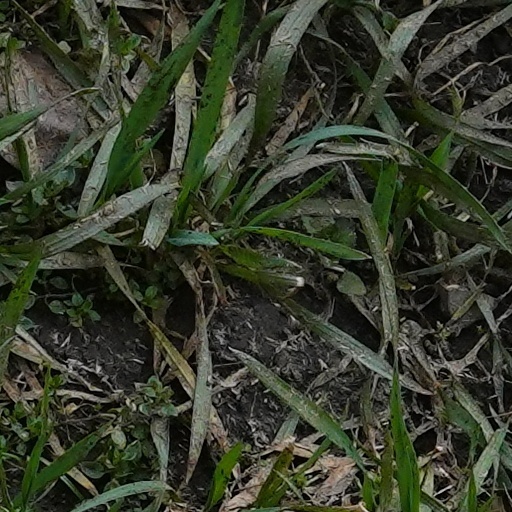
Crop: wheat